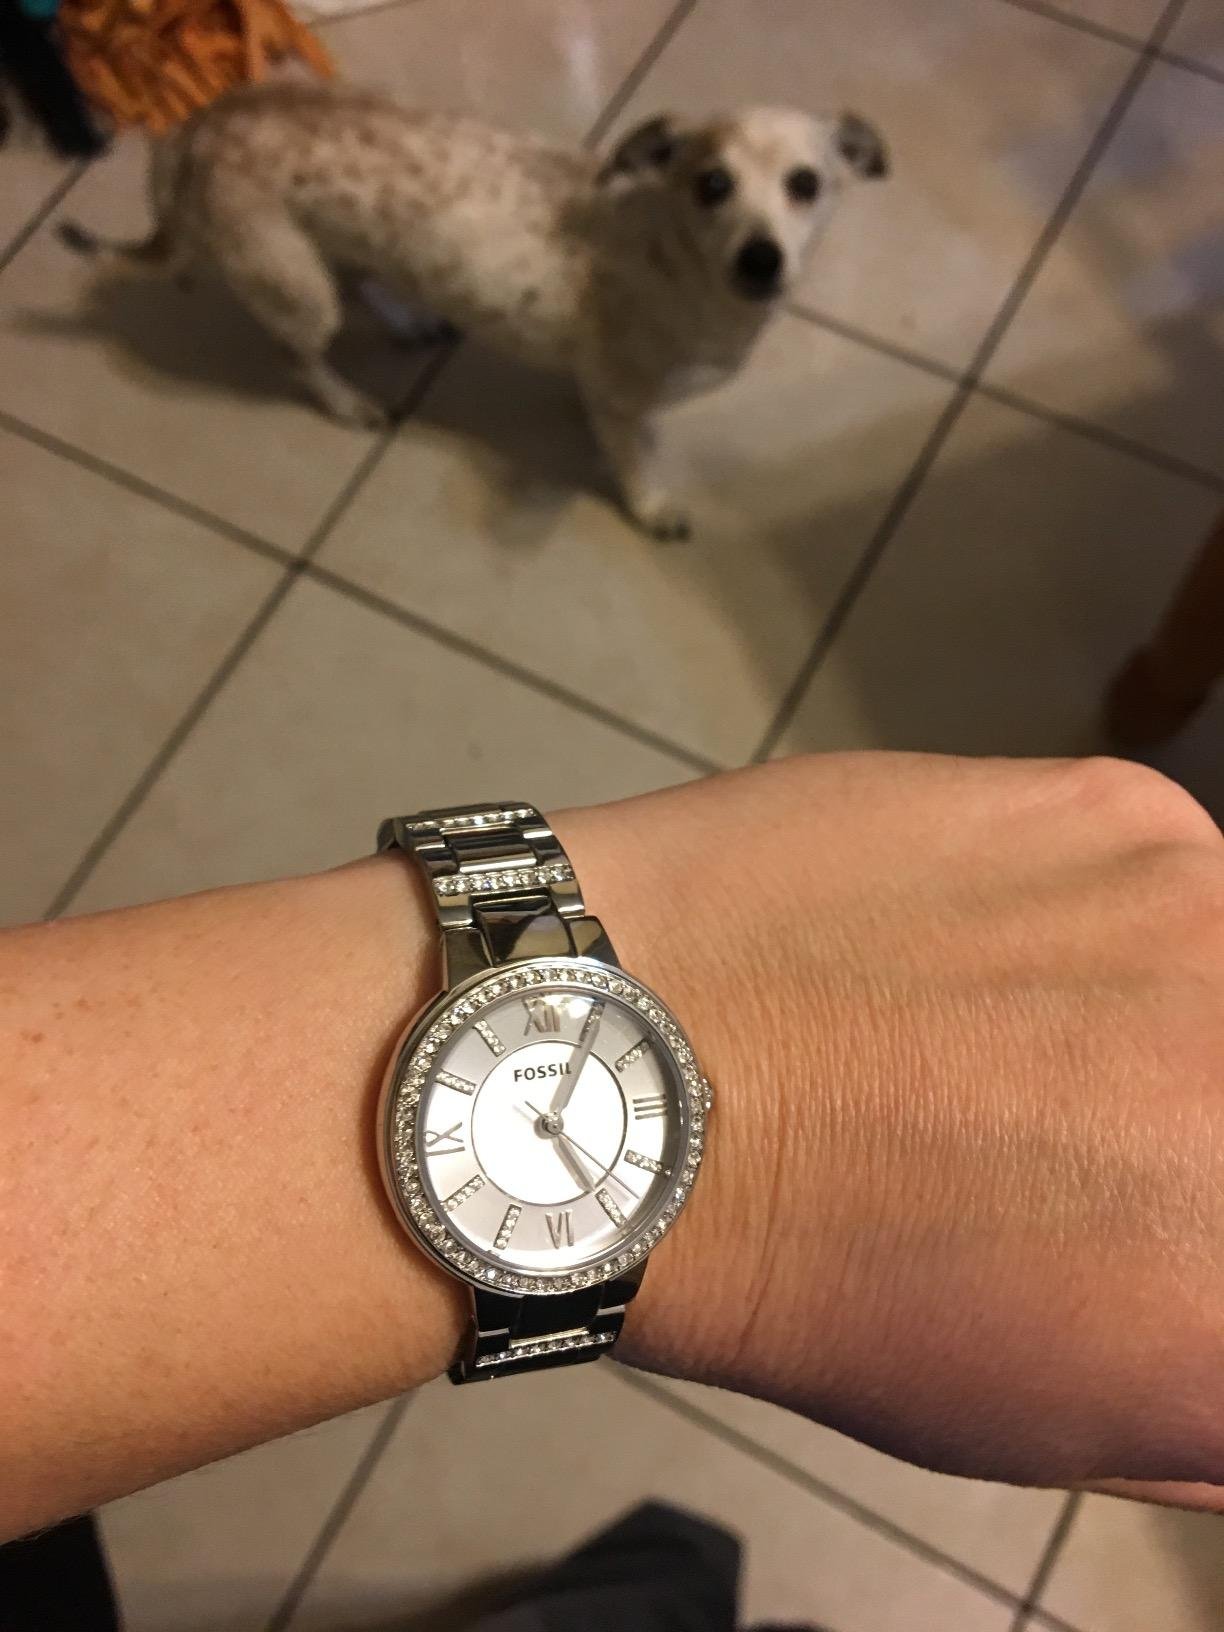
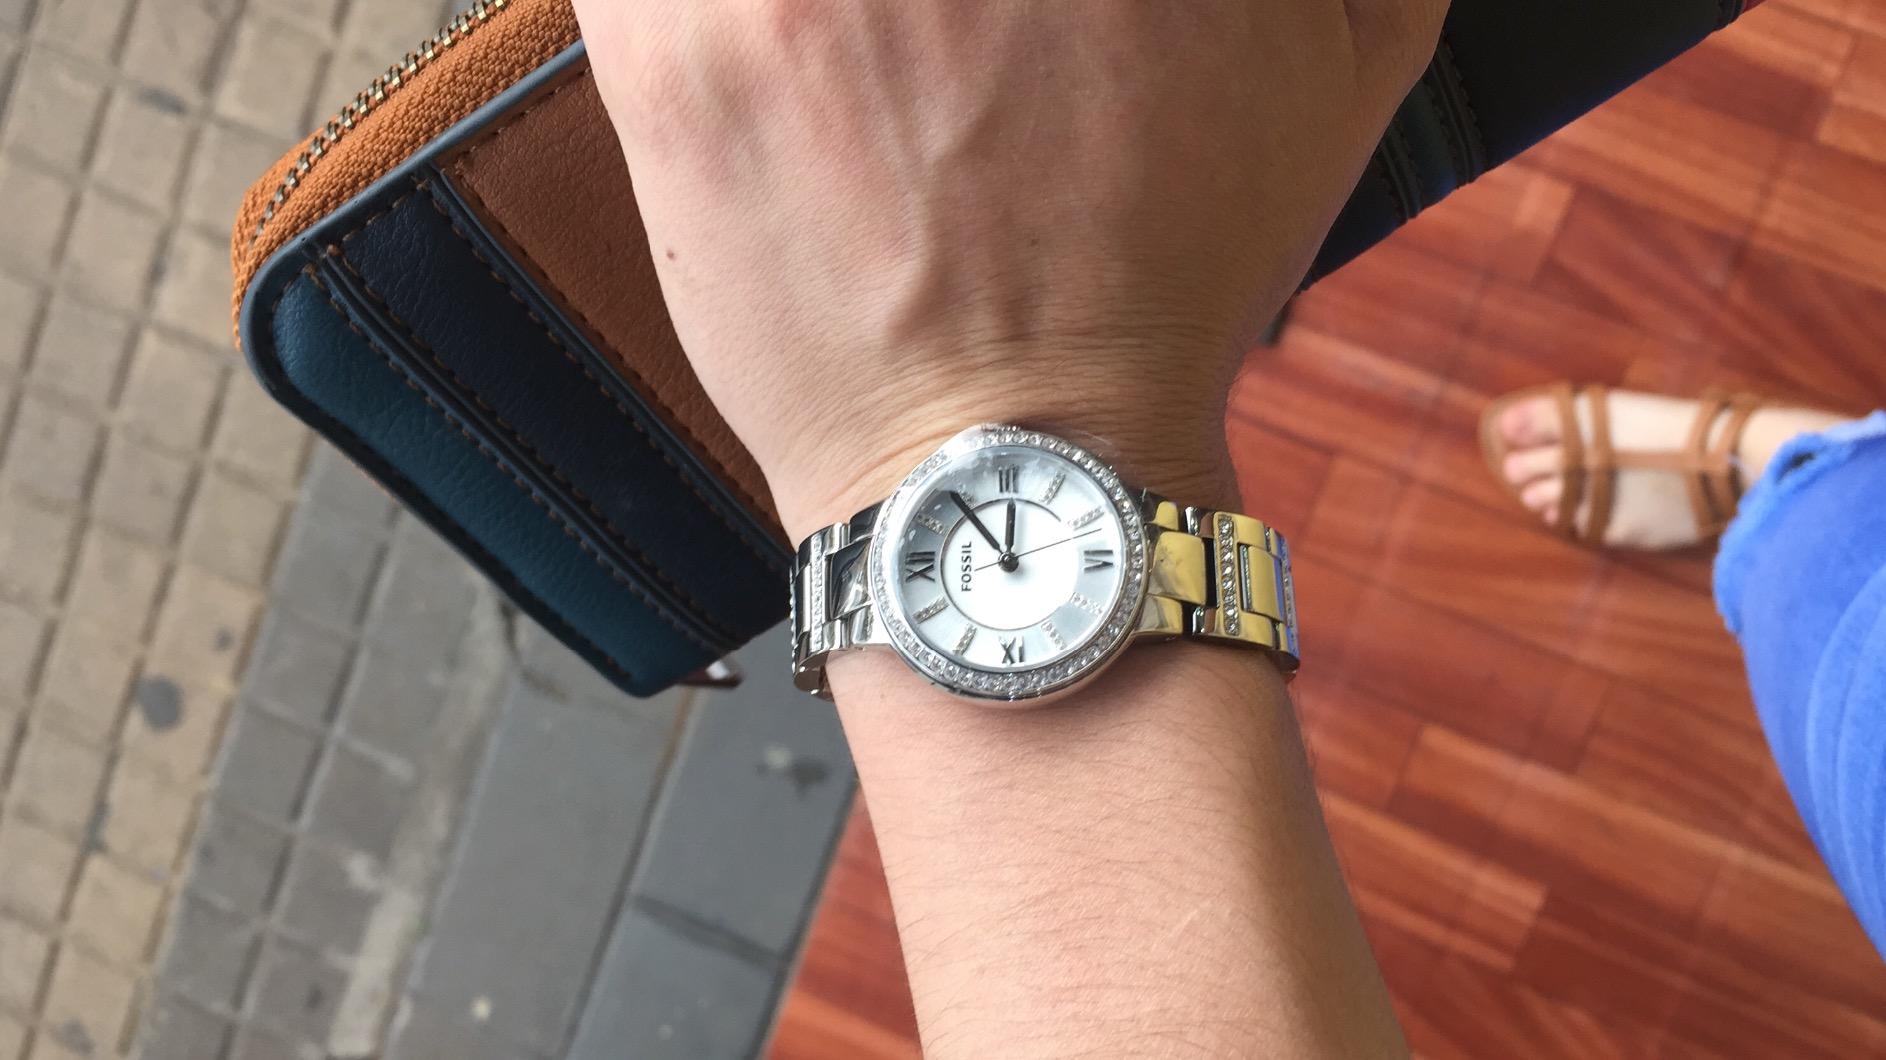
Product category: accessories_watch
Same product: yes